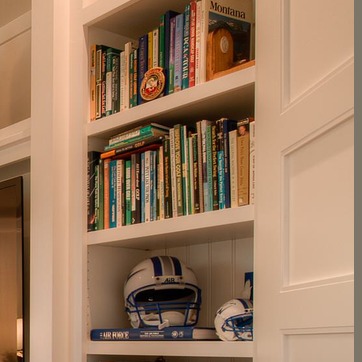
Material: paper